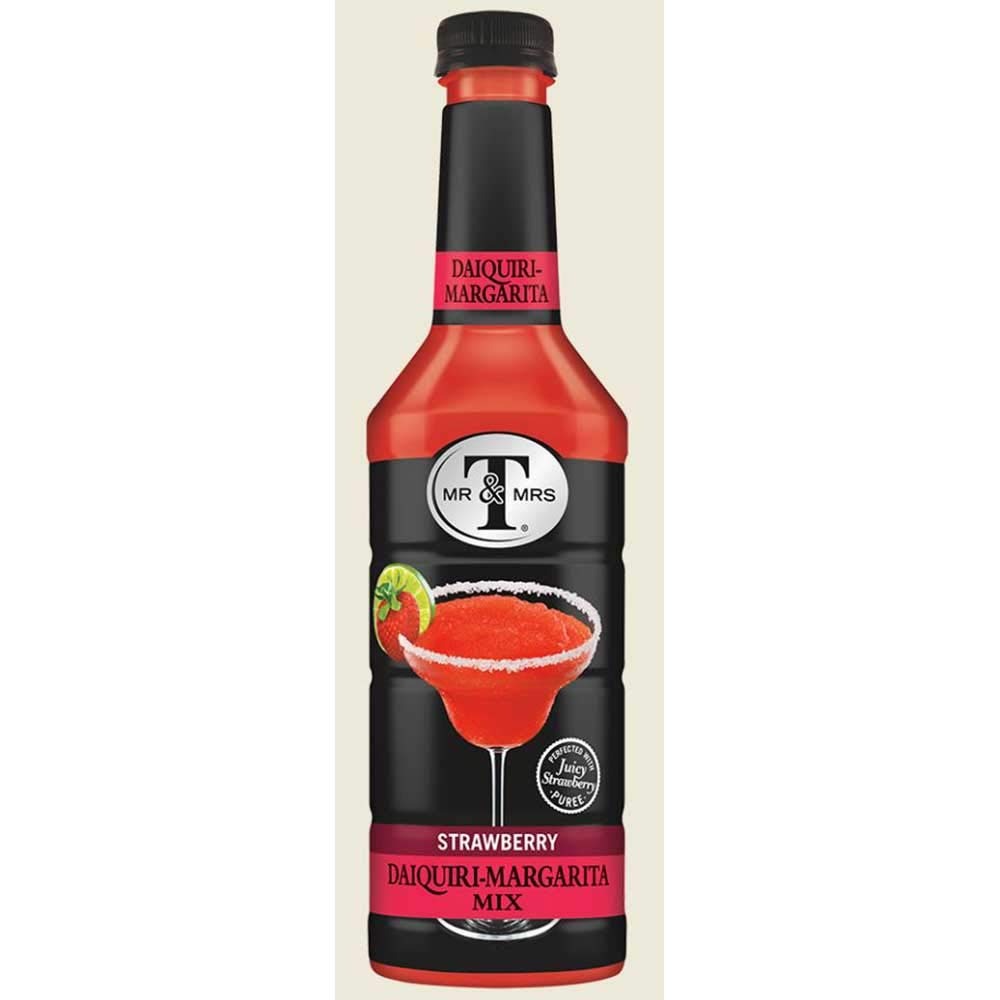
Item Name: Mr and Mrs T Strawberry Daiquiri Margarita Mix, 1 Liter -- 6 per case.
Bullet Point: Mr. & Mrs. T Strawberry Daiquiri-Margarita Cocktail Mixer, Non-Alcoholic, Kosher, 33.8 Fluid Ounce Can (Pack of 6)
Value: 202.8
Unit: Fl Oz

Price: 30.19